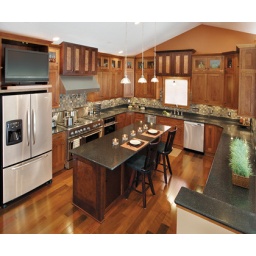
This kitchen cabinetry was created with the Fairhaven inset door style in Cherry finished in Toffee and accented with Cherry finished in Chestnut.